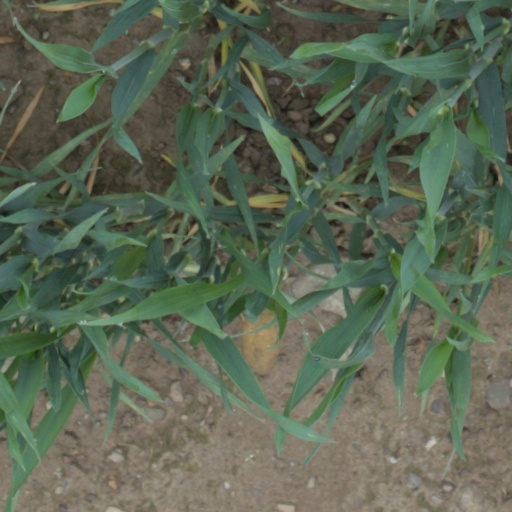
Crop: wheat